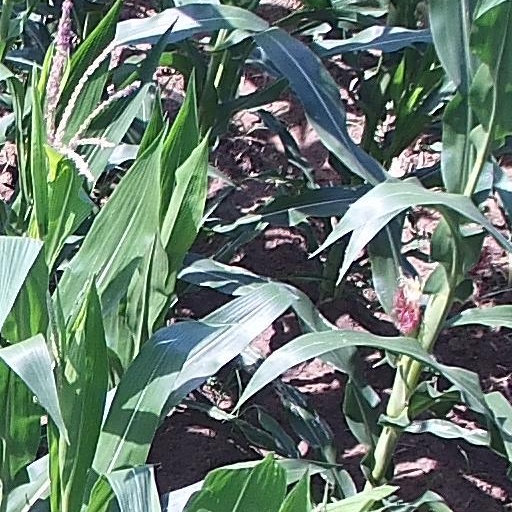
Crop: maize; corn